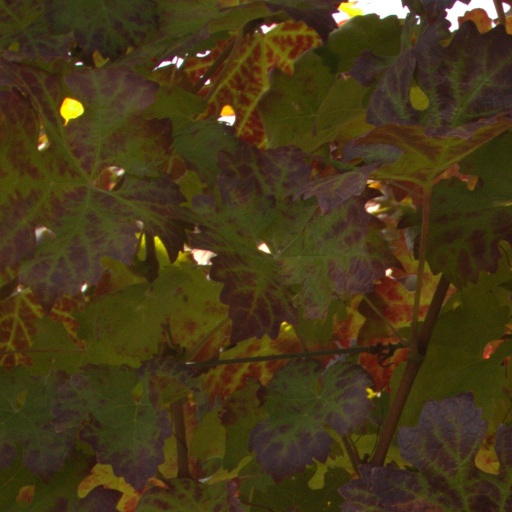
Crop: grape